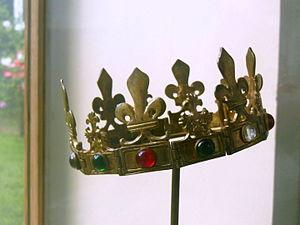
Couronne en bronze doré à fleurs de lys (fleurons) incrustée de cabochons offerte en 1505 par la duchesse Anne de Bretagne à la frairie de Trescalan This object is classé Monument Historique in the base Palissy, database of the French furniture patrimony of the French ministry of culture,
Anne de Bretagne, née le 25 ou 26 janvier 1477 à Nantes et morte le 9 janvier 1514 à Blois, est duchesse de Bretagne et comtesse de Montfort et d'Étampes et, par ses mariages, reine des Romains, puis de France, puis de nouveau reine de France et reine de Naples et duchesse de Milan.
Trescalan est un quartier et un lieu-dit de la commune de La Turballe, dans le département de la Loire-Atlantique, en Pays de la Loire.
La Turballe est une commune de l'Ouest de la France, située dans le département de la Loire-Atlantique, en région Pays de la Loire. Faisant partie du pays de Guérande, un des pays traditionnels de Bretagne, elle se situe historiquement en Bretagne.